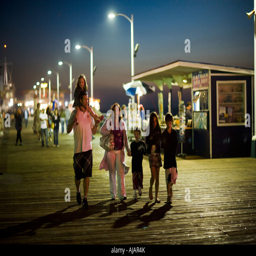
a family walks at night